Metab-L

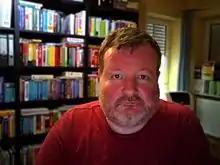
Christian Renner, MD

Based on his very own needs and difficulties in contacting diagnostic and clinical specialists and discussing with them his own cases where rare metabolic disorders were assumed or had to be treated Renner romantically spent long nightly hours manually searching through treasured paper address lists and notes, some of them hand written and handed-down, wilted and arcane, to send unsolicited snail mail to colleagues and metabolic specialists distributed all over the world inviting them to join in (bolstering the endeavour by posting announcements of Metab-L to Usenet newsgroups). The main impetus - and a main achievement - of the mailing list was to overcome a certain degree of till then almost unavoidable professional isolation encountered in the face of extremely low prevalences and patient numbers in certain inborn metabolic diseases, by means of computer-mediated, group- and community-focused communication.